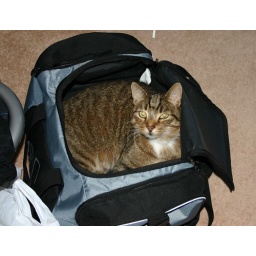
cat in a bag